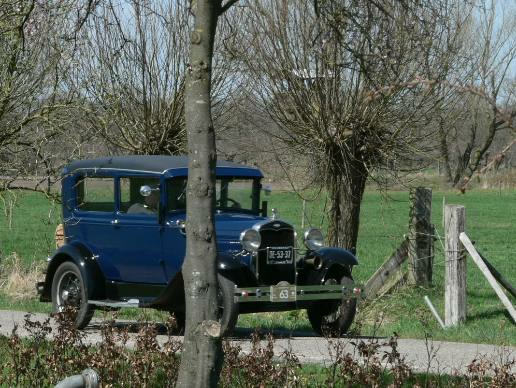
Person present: No